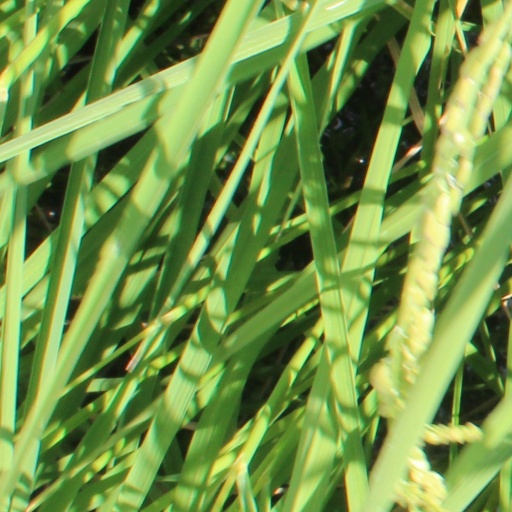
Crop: rice